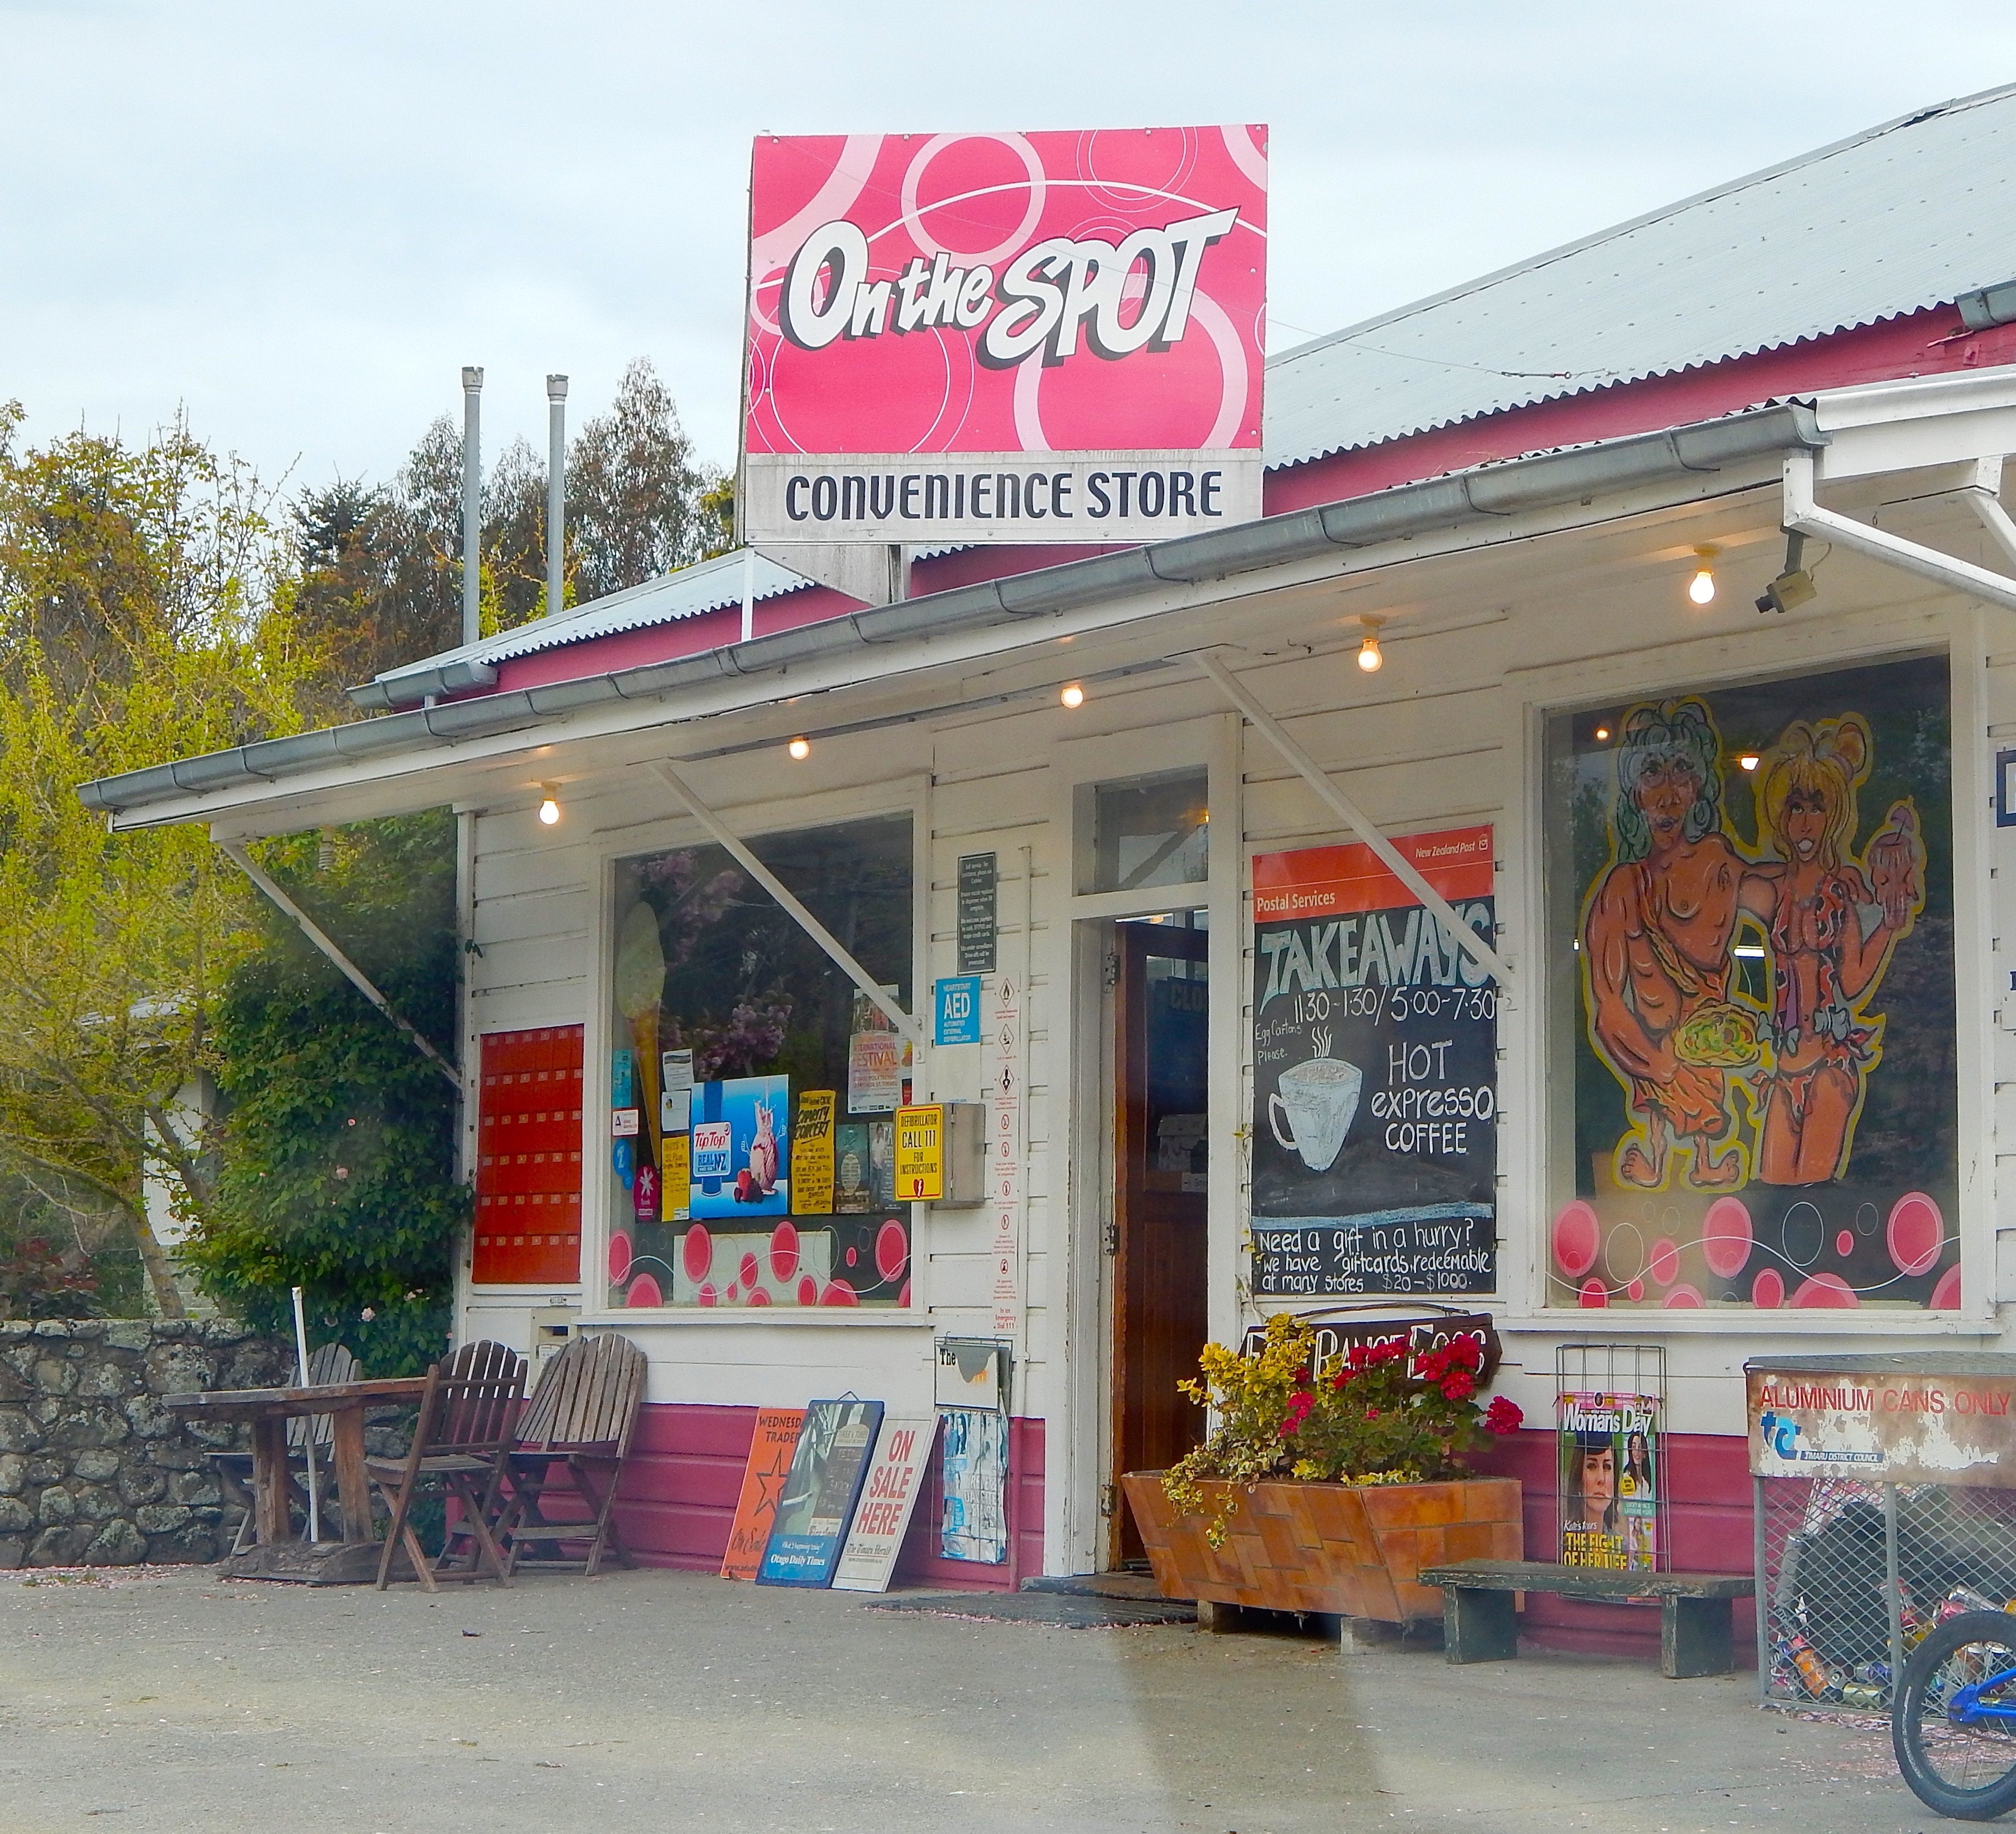
restaurant, food, fast food, supermarket, retail, convenience store